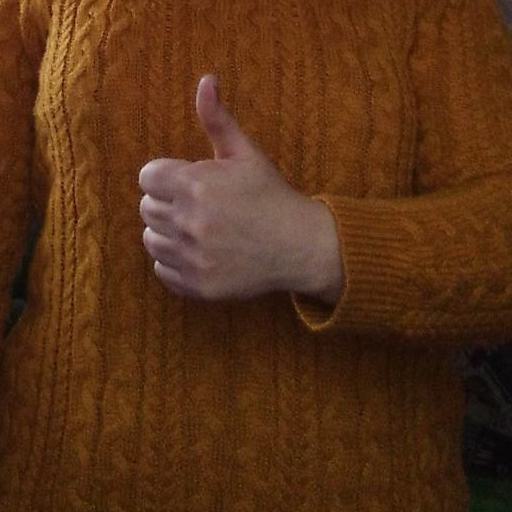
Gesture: like